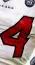
Number: 4